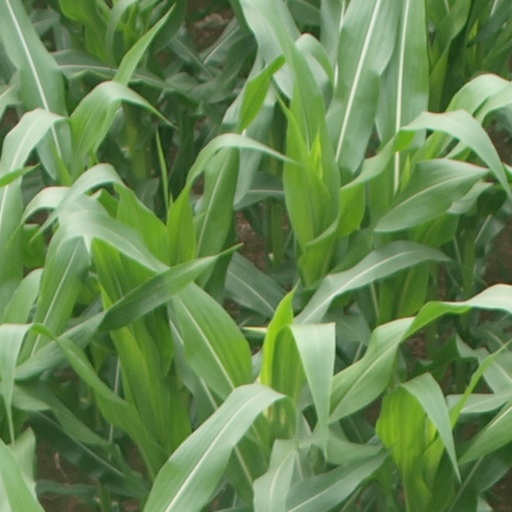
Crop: maize; corn